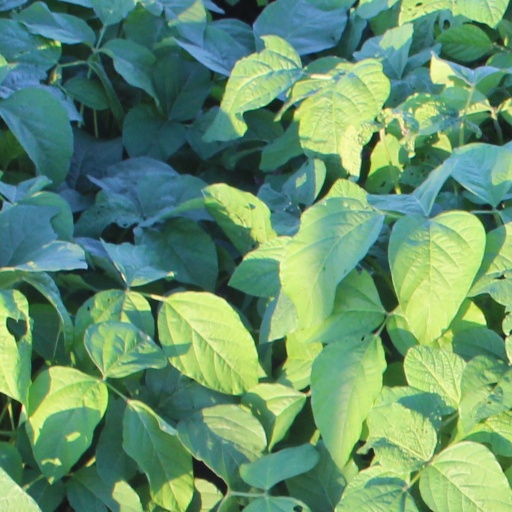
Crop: soybean